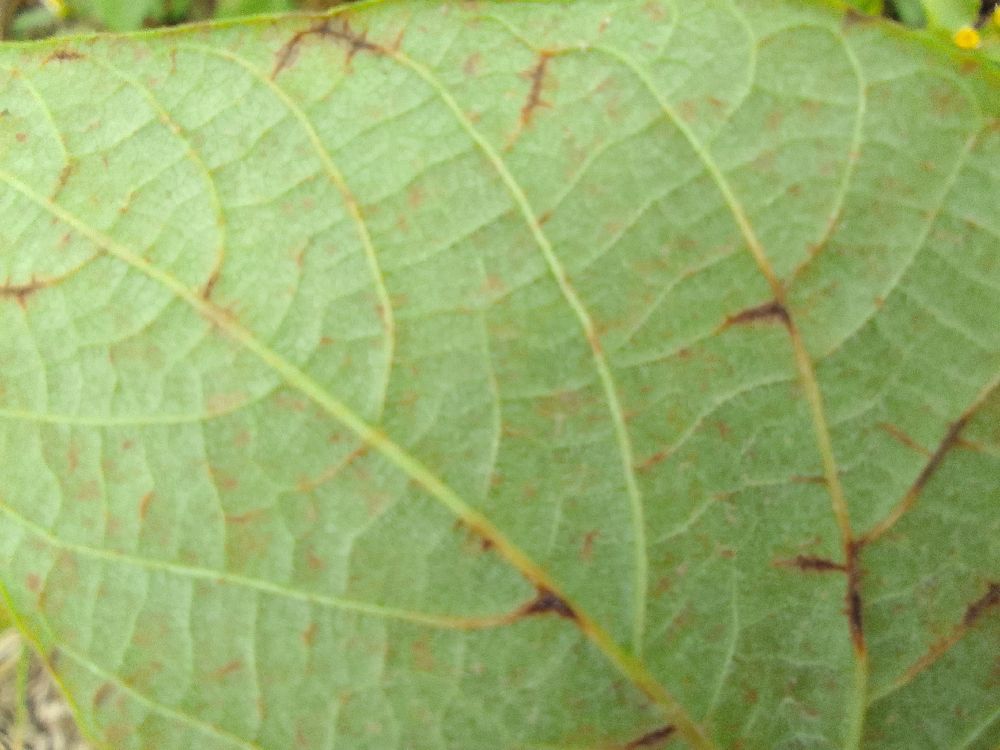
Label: anthracnose